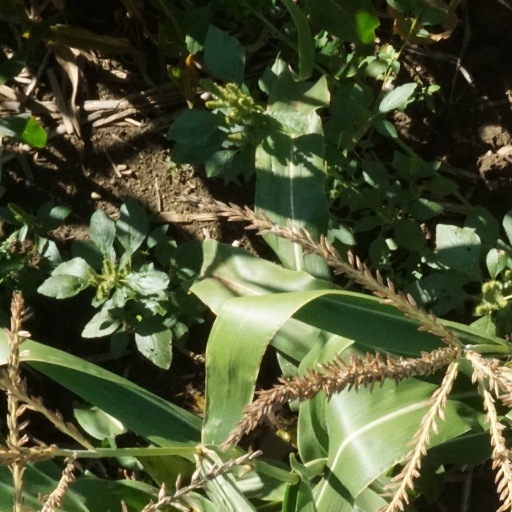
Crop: maize; corn